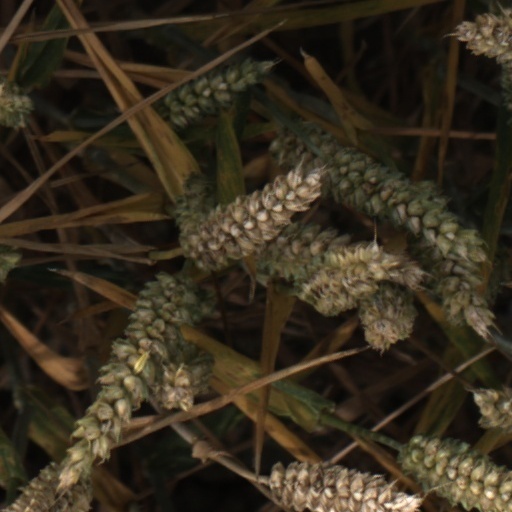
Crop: wheat